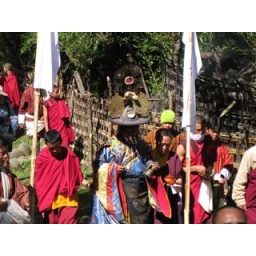
The guy in the black hat at the Bumthang festival.